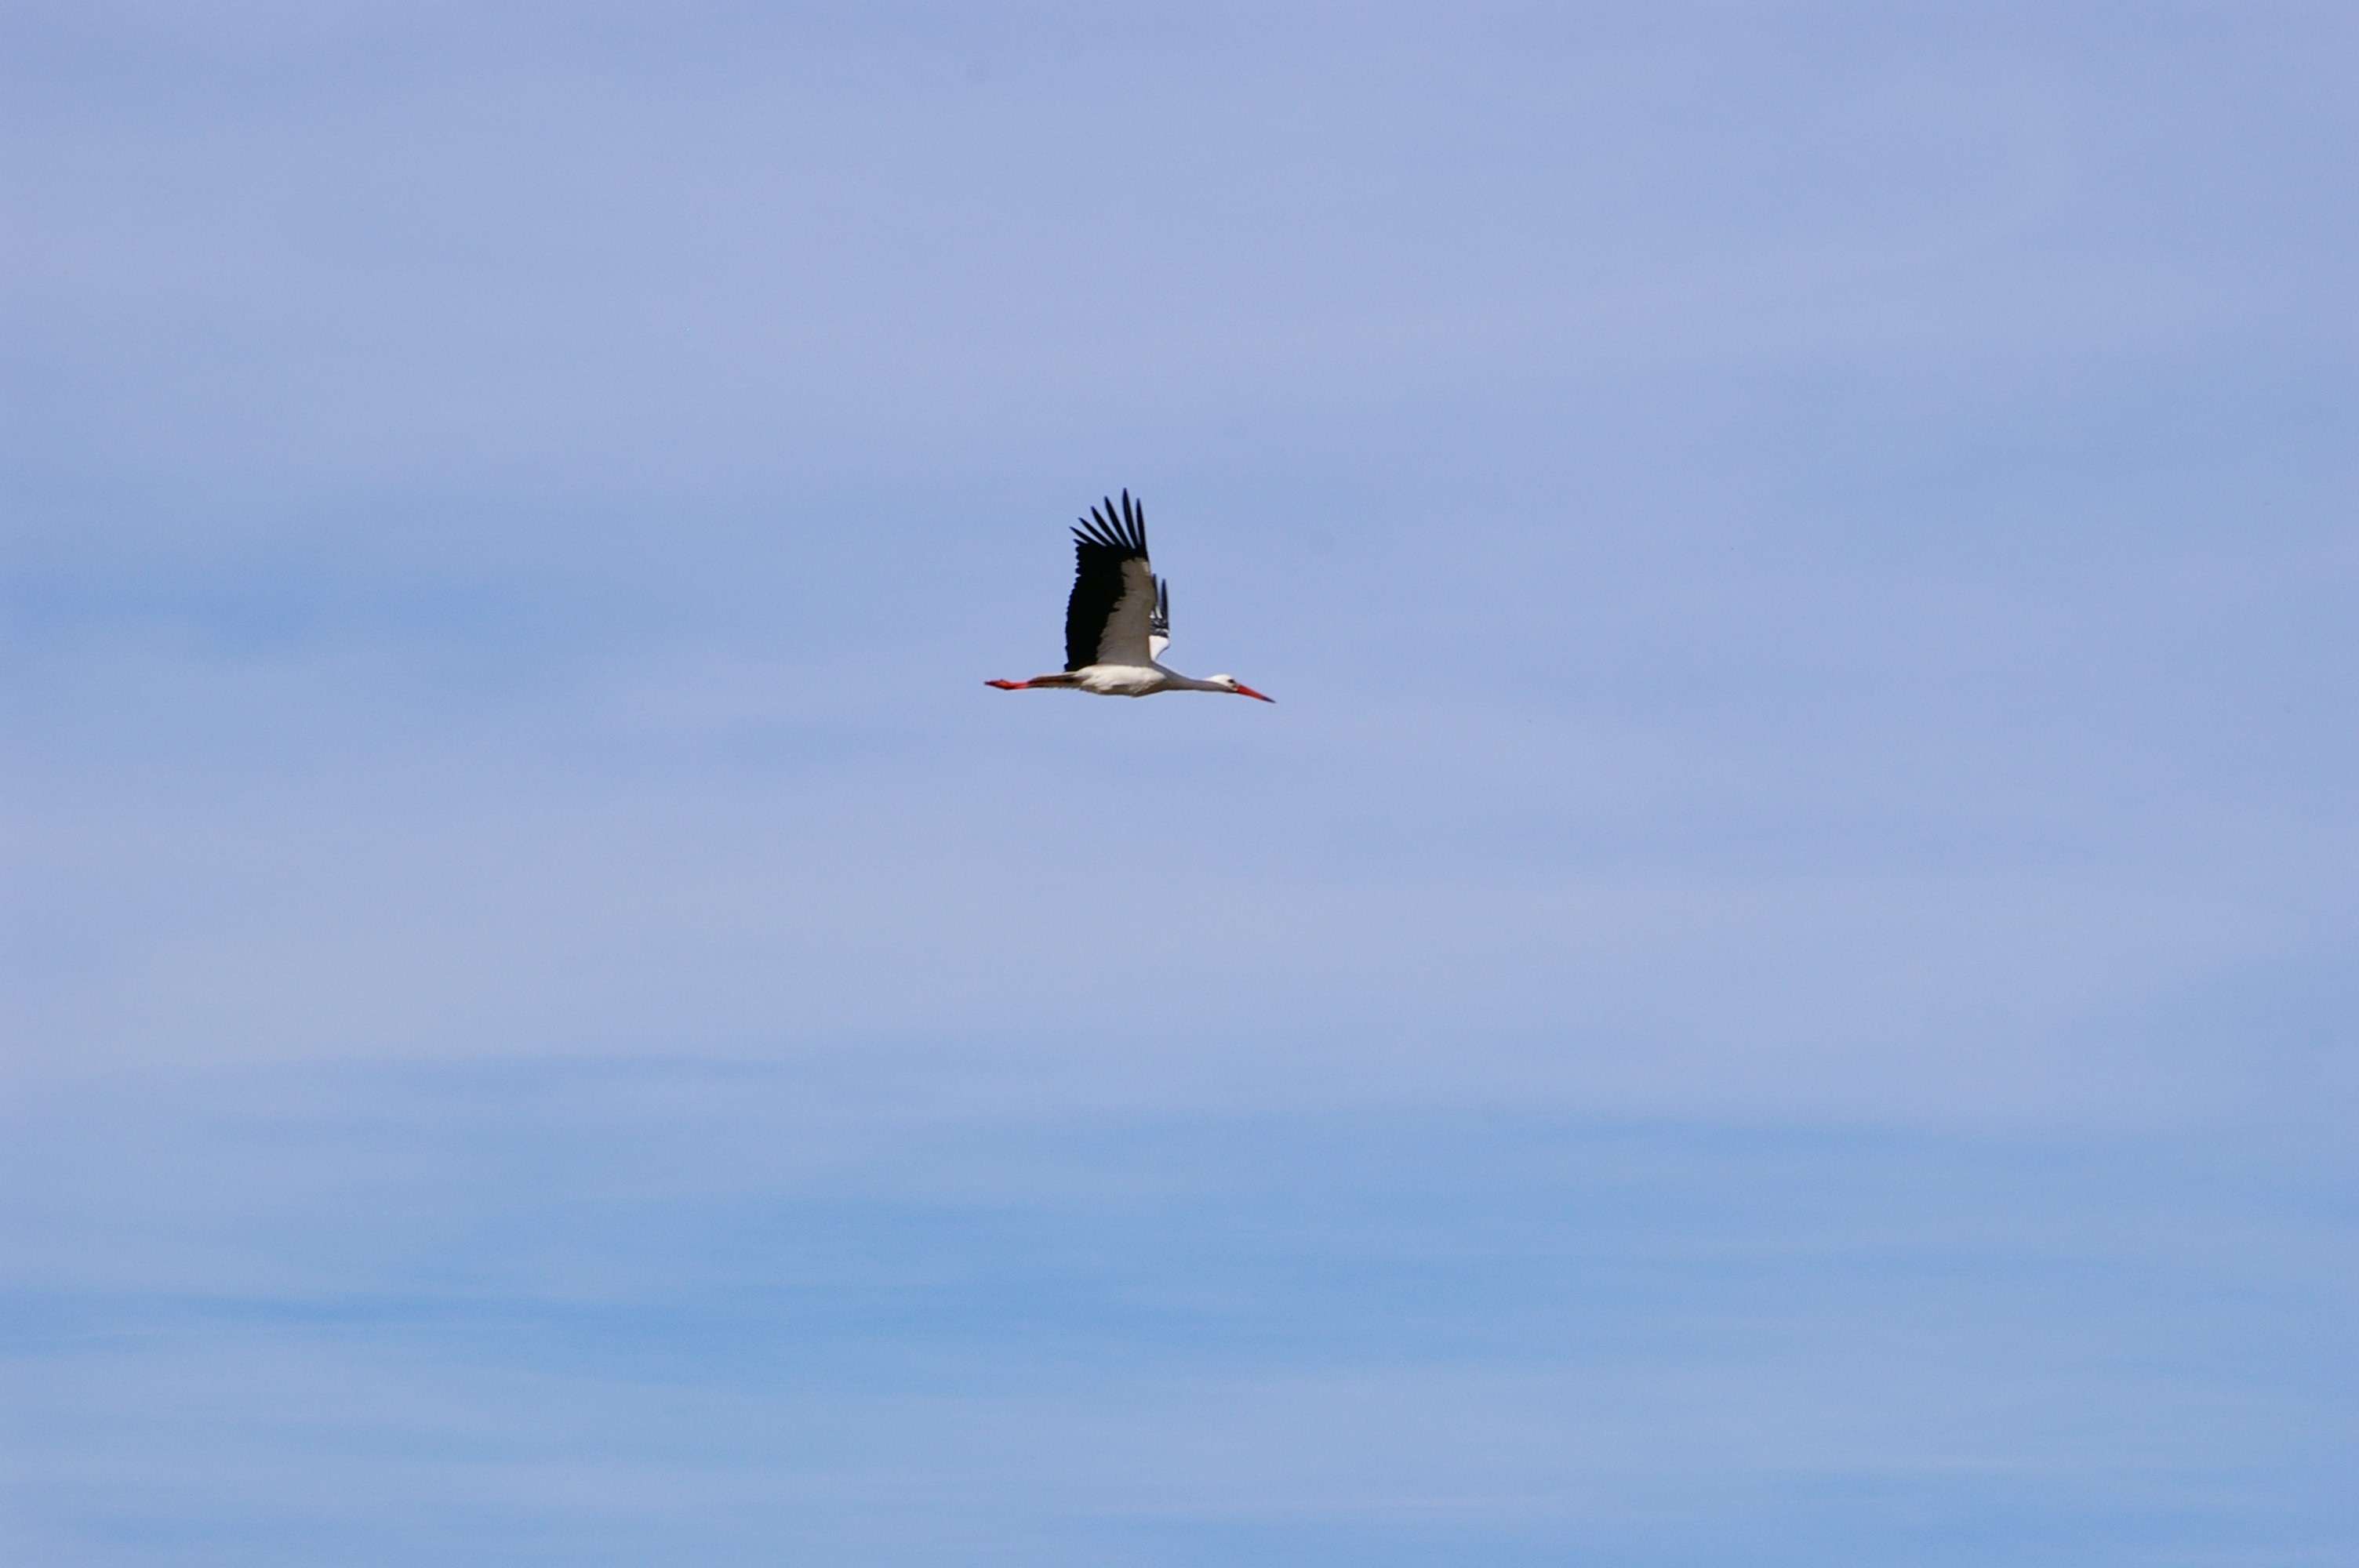
sea, bird, wing, sky, fly, vehicle, flight, freedom, stork, wings, himmel, atmosphere of earth